Léon-Victor Solon

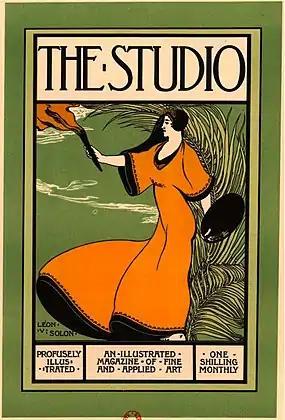
Poster by Léon-Victor Solon advertising "The Studio" magazine.

Léon-Victor Solon (17 April 1873 – 27 December 1957), son of ceramist Marc-Louis Solon, was an English painter, ceramist, and graphic artist. He was a purveyor of the Art Nouveau and Art Deco styles and an important Modern Style (British Art Nouveau style) figure.